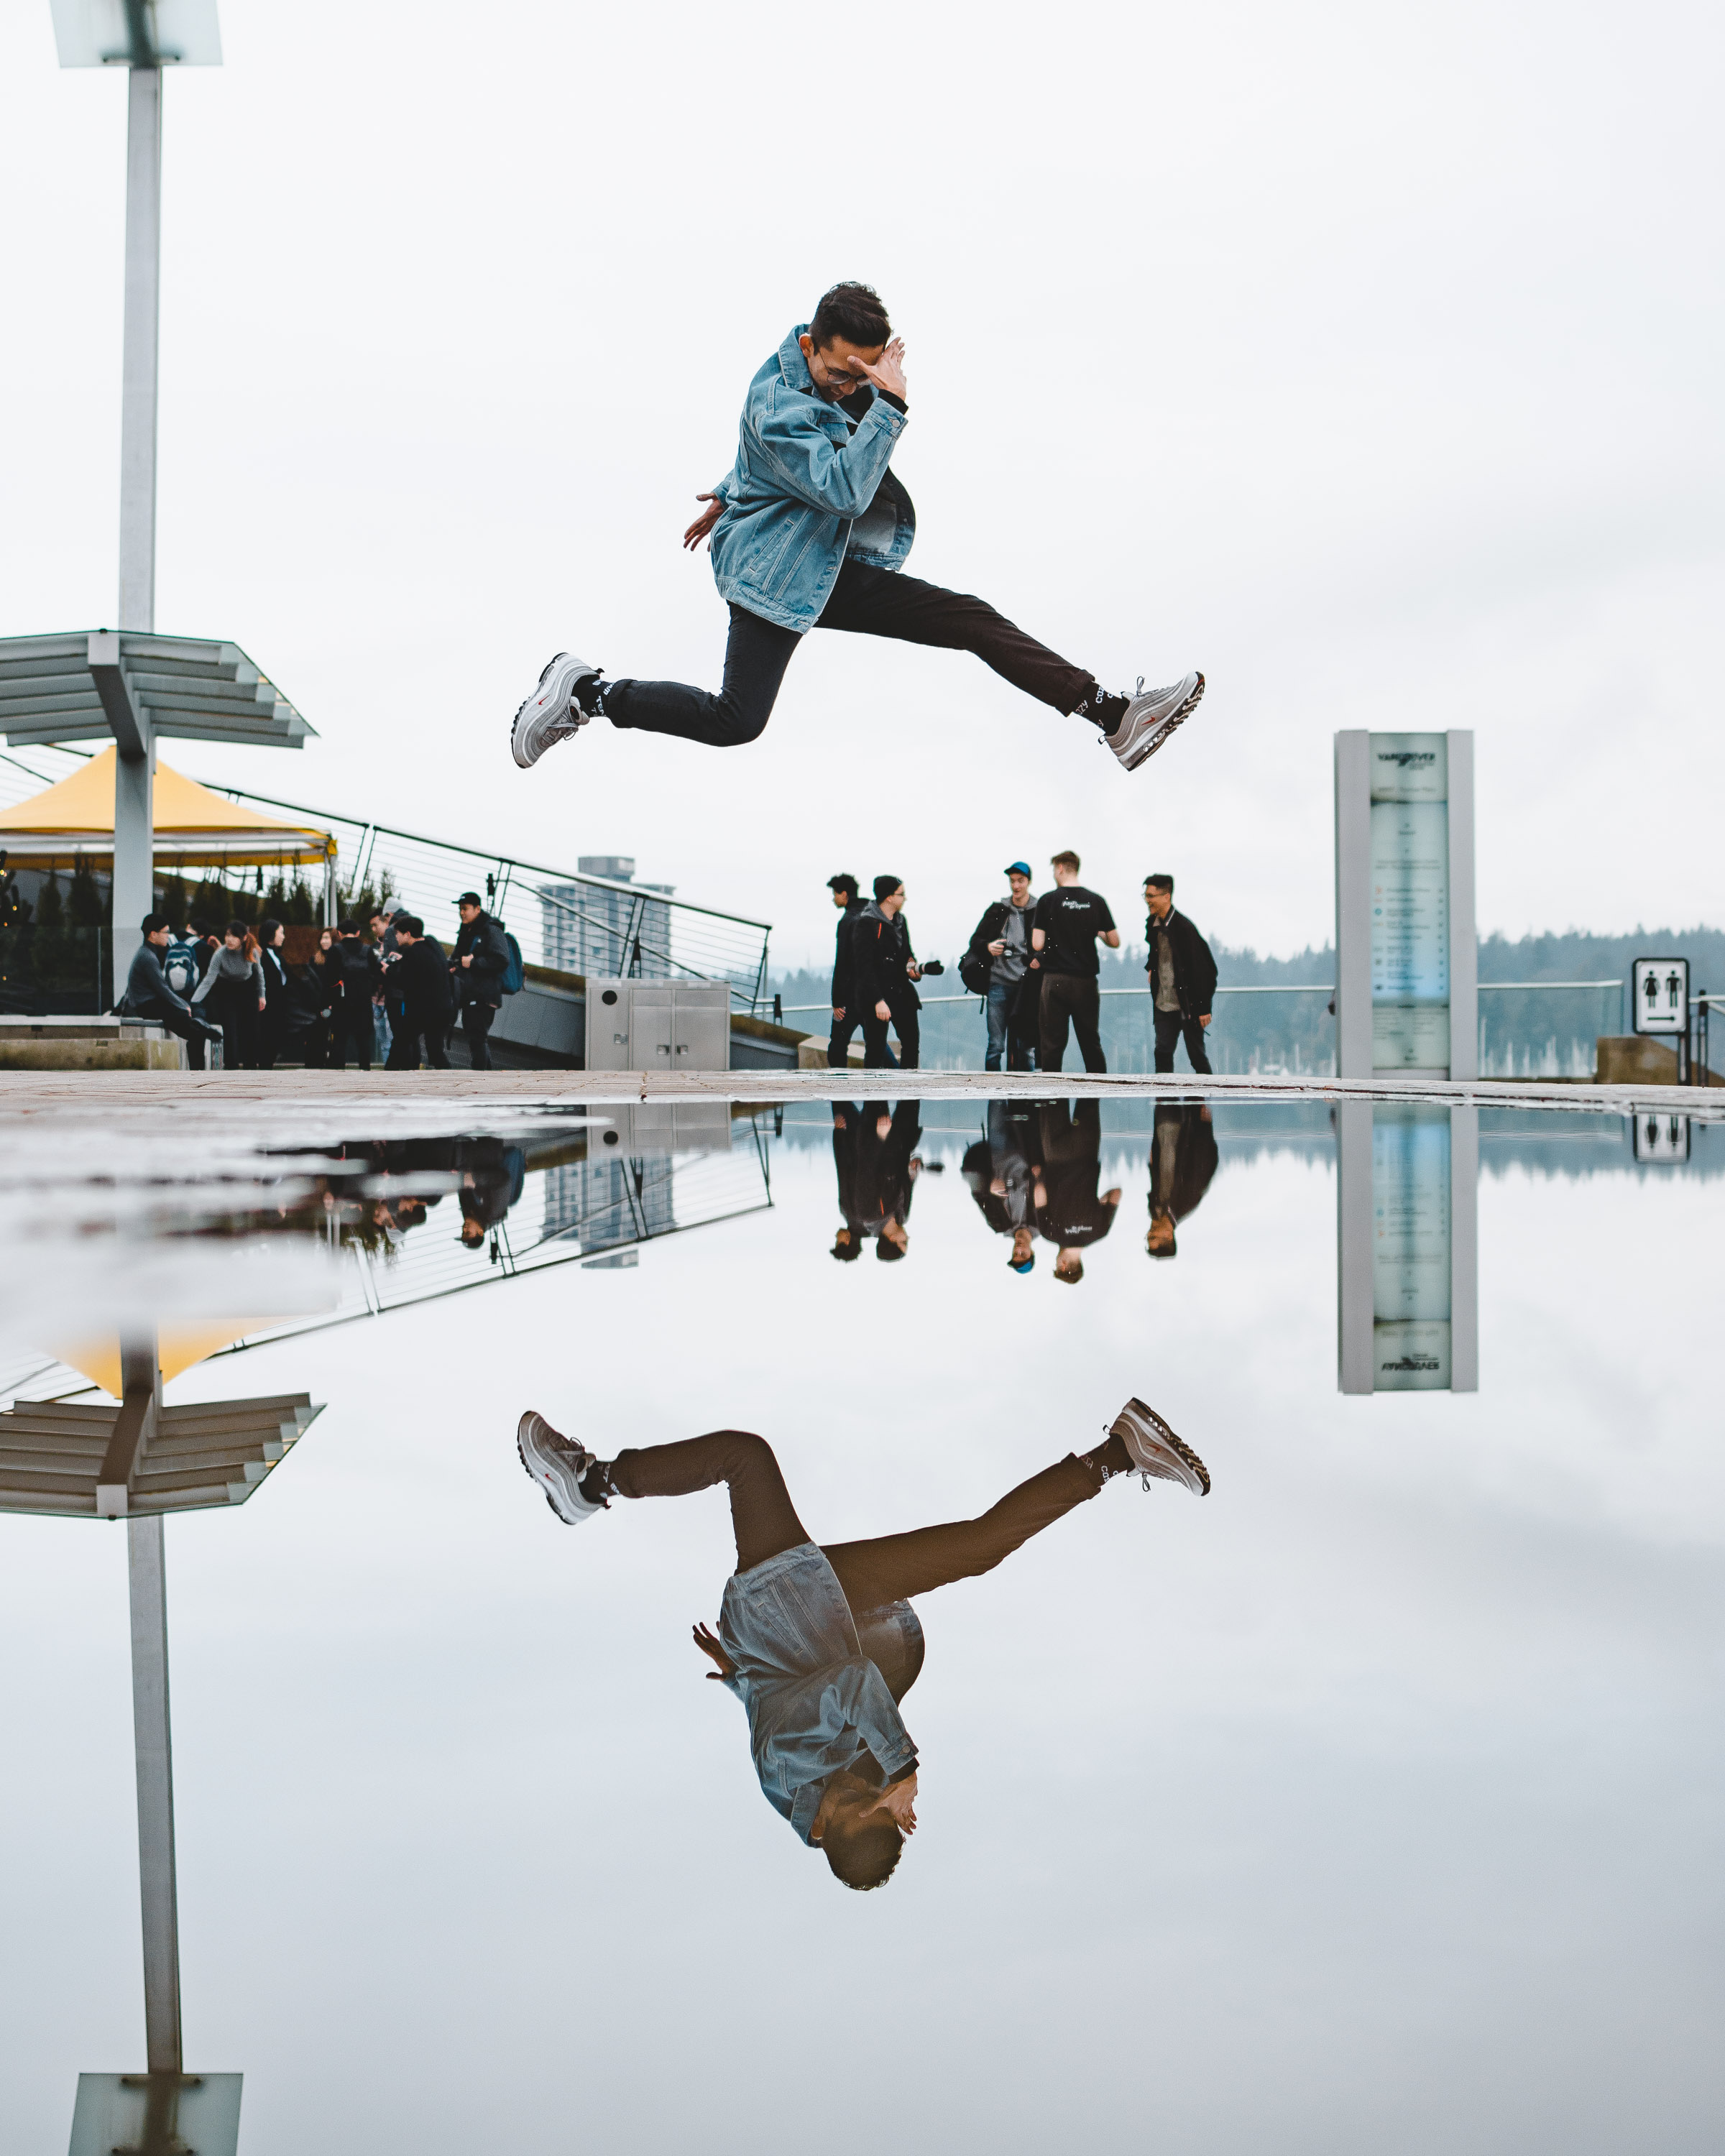
jumping, stunt performer, extreme sport, street stunts, Flip acrobatic, tricking, stunt, recreation, Freestyle walking